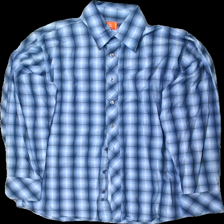
View: front
Type: Shirt
Category: Men
Brand: Not in the list
Brand text on label: Ndk
Colors: Blue, Black, White, Purple
Material: 100% bomull
Pattern: Checkered print
Cut: C-collar
Size: XL
Season: All
Price range: <50
Recommended usage: Reuse
Description: rutig skjorta med lila skrimrande knappar